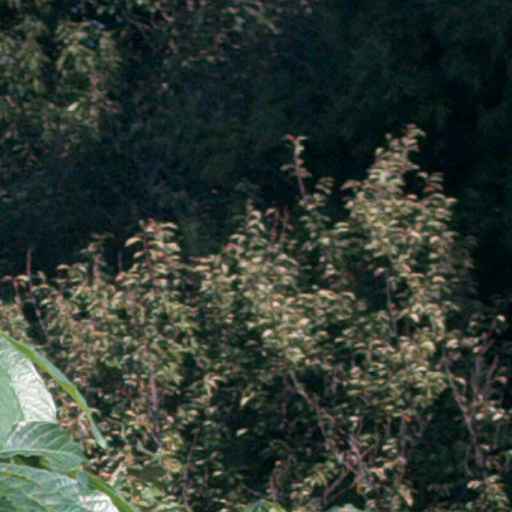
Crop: cassava